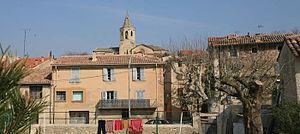
Mazan est une commune française située dans le département de Vaucluse, en région Provence-Alpes-Côte d'Azur.